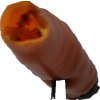
Label: pepper